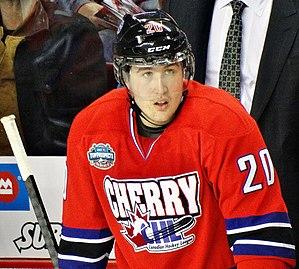
Nicholas Ritchie est un joueur professionnel canadien de hockey sur glace.